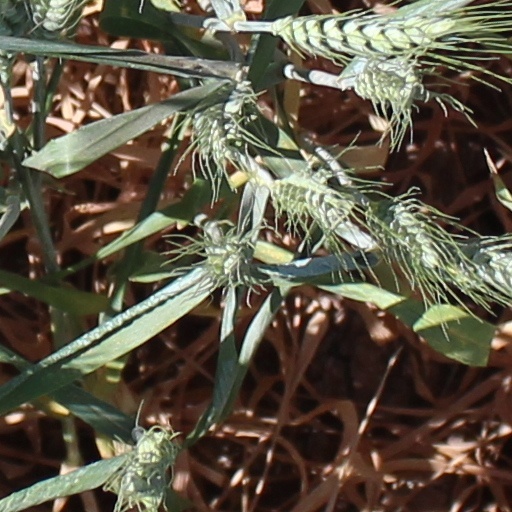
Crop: wheat